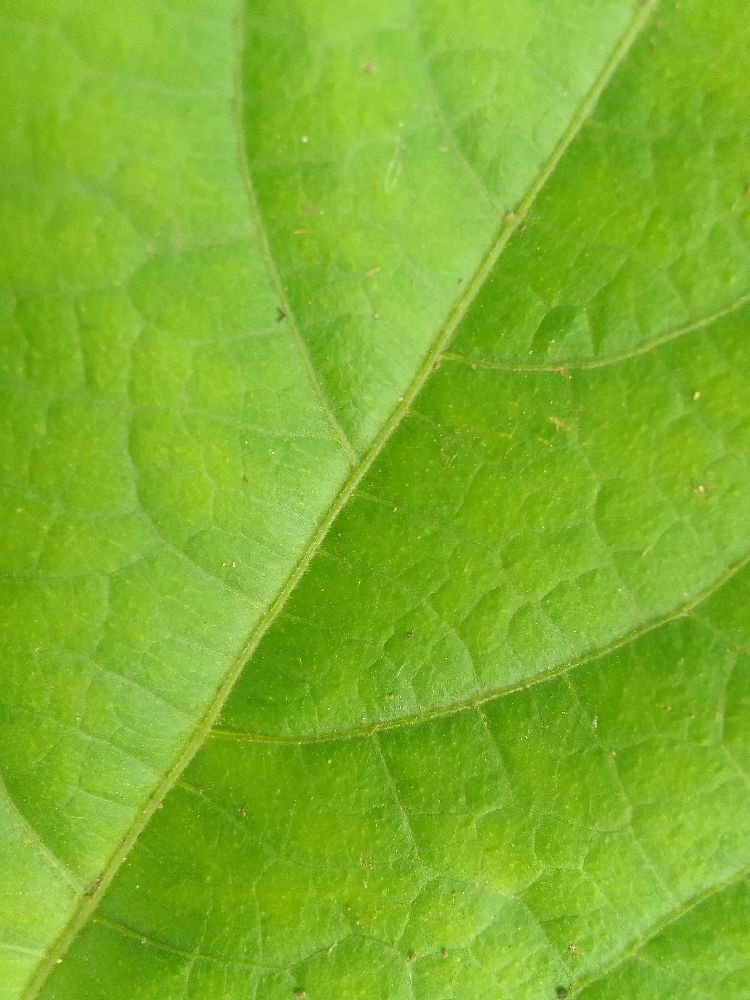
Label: healthy